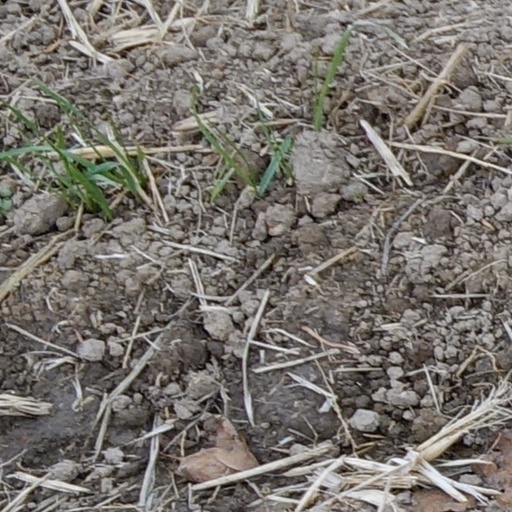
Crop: wheat